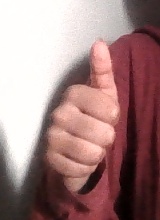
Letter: aleff